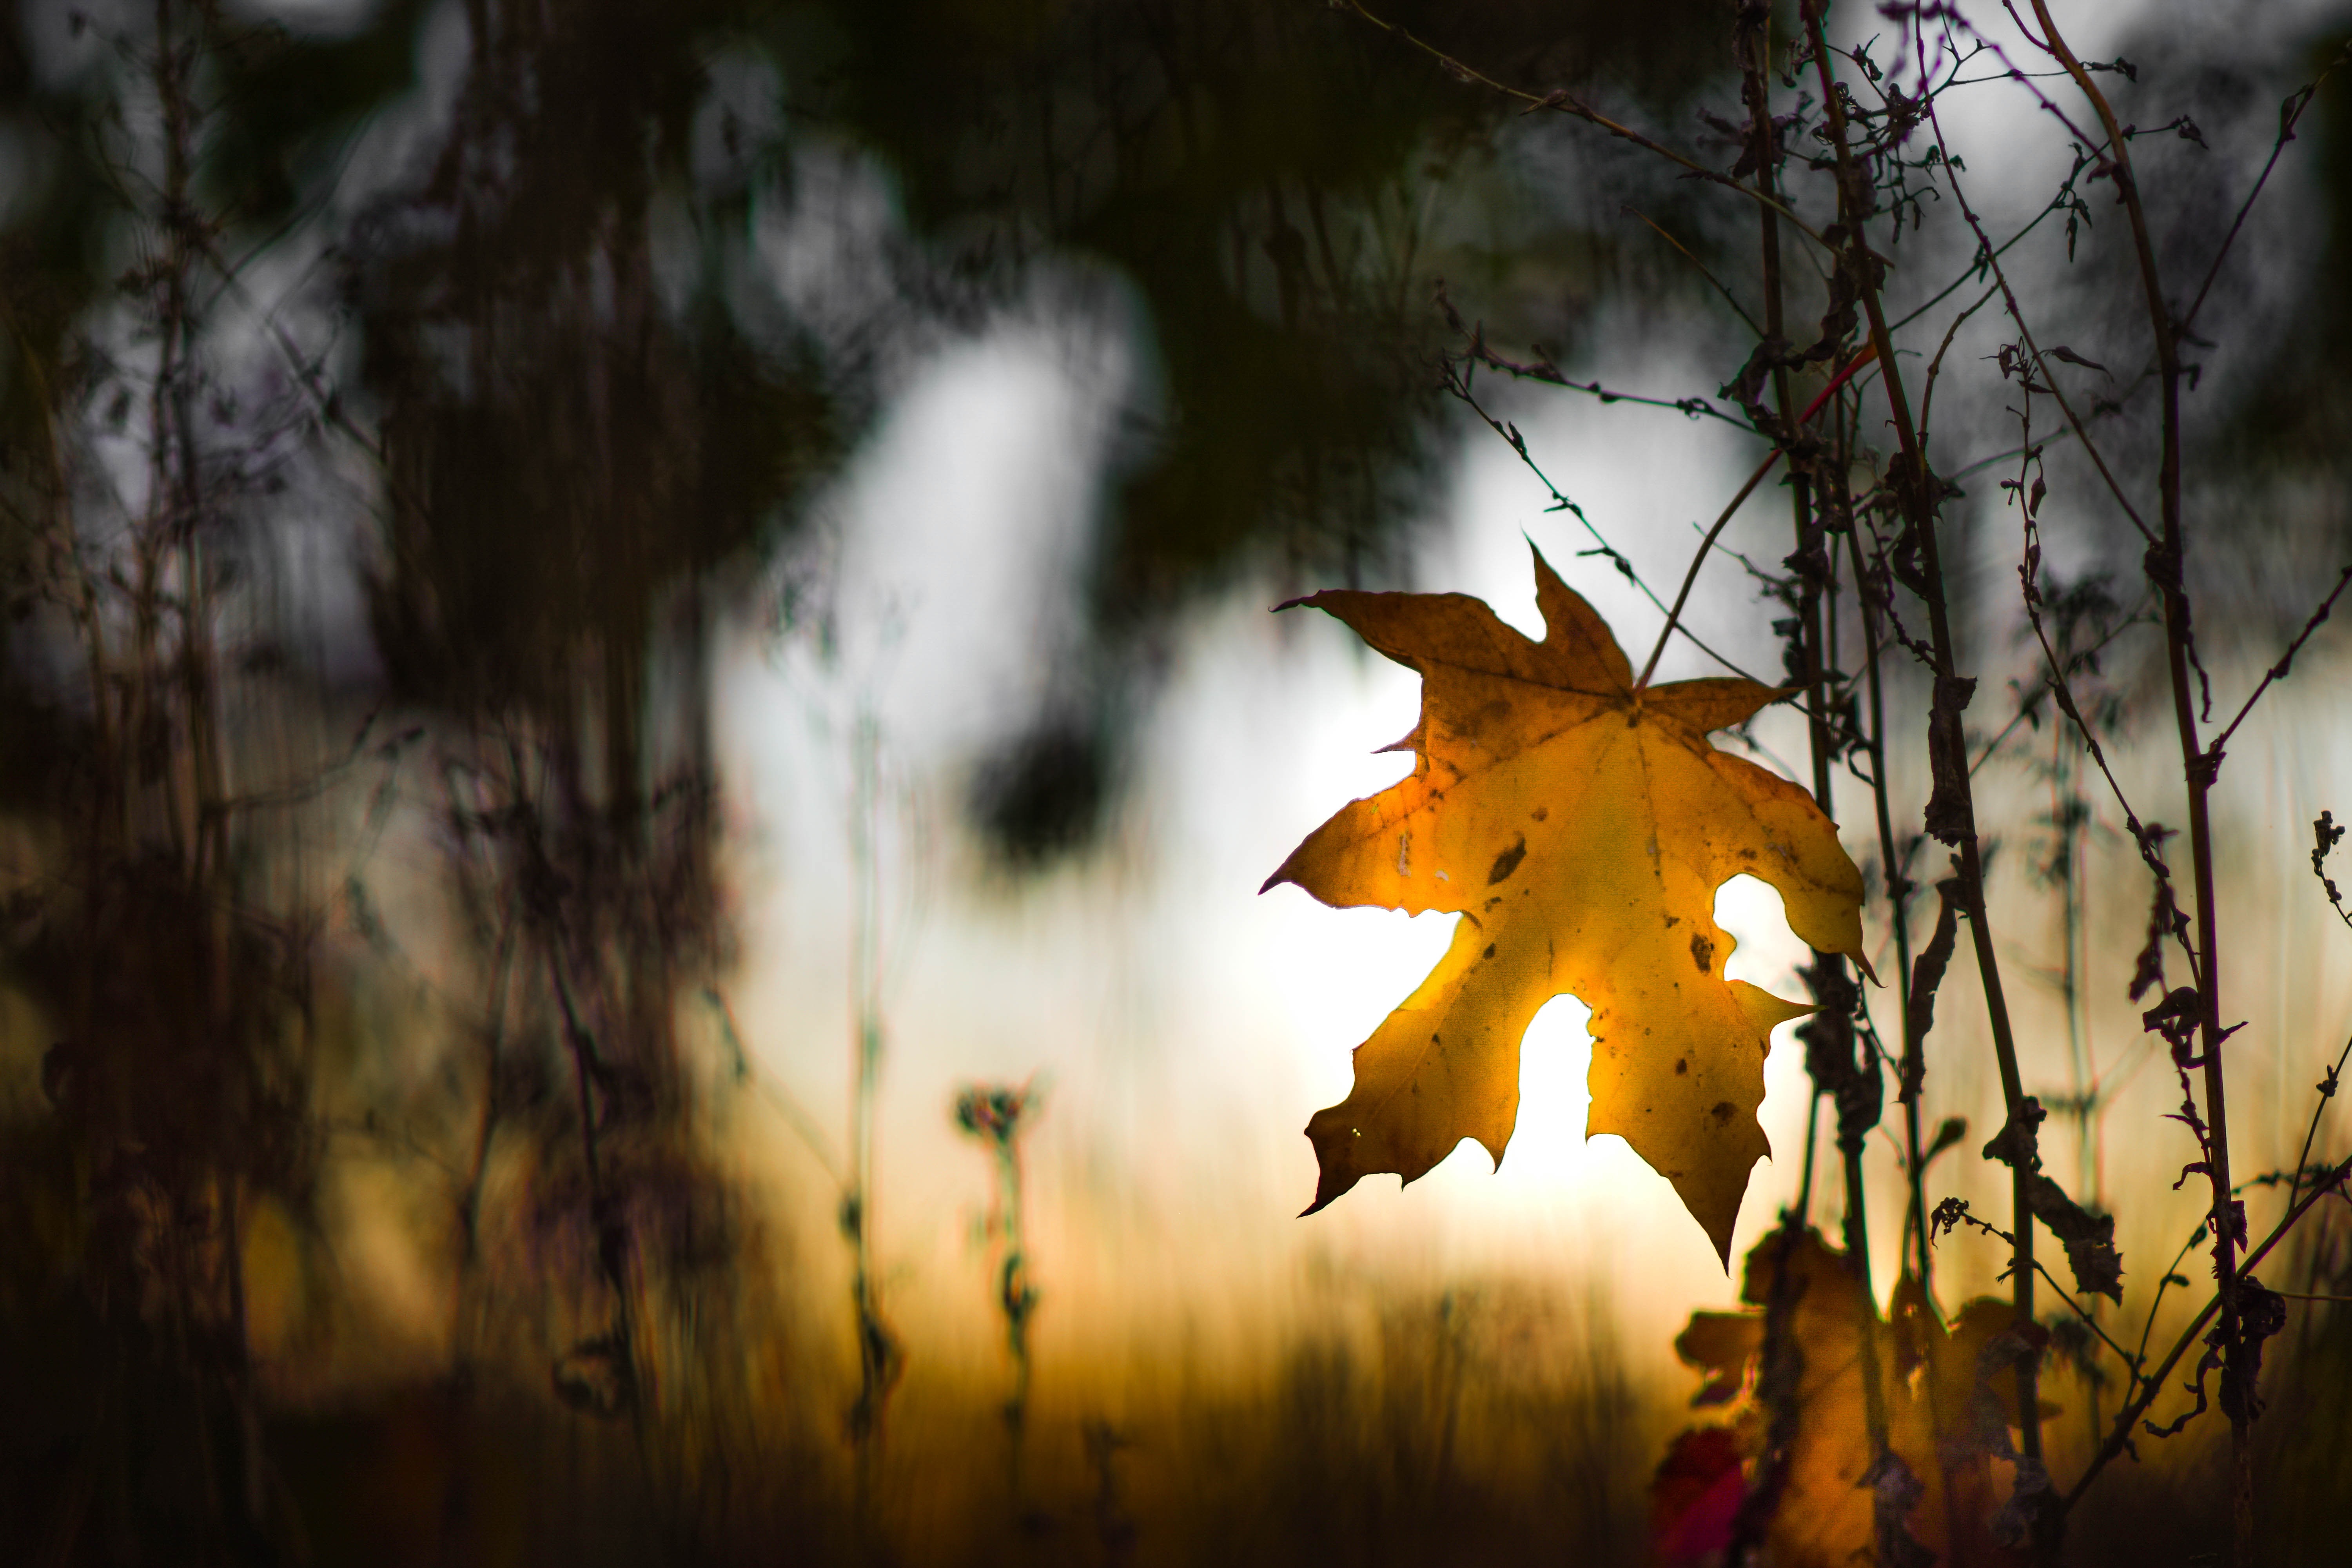
leaf, atmosphere, natural landscape, branch, wood, twig, trunk, People in nature, sky, grass, deciduous, plant, Tints and shades, landscape, tree, darkness, temperate broadleaf and mixed forest, backlighting, woodland, macro photography, forest, heat, flowering plant, nature reserve, event, Northern hardwood forest, plant stem, evening, wildlife, still life photography, night, maple leaf, autumn, maple, reflection, jungle